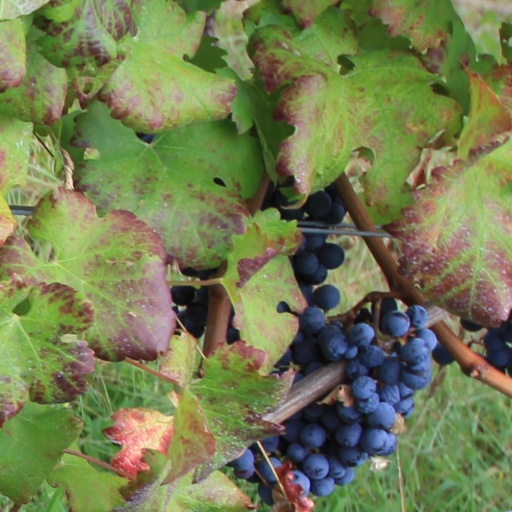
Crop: grape